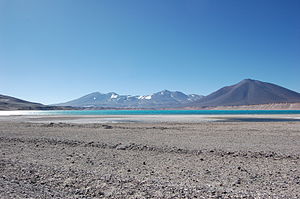
Atacama (region) / Naturen
Laguna Verde, en sø i Atacama
Atacama er en af Chiles femten regioner og har nummer III på den officielle liste. Den har et areal på 75.176 km² og består af tre provinser: Chañaral, Copiapó og Huasco. Den grænser mod nord op til Antofagasta, mod syd til Coquimbo, mod øst til provinserne Catamarca, La Rioja og San Juan i Argentina og mod vest til Stillehavet. Den regionale hovedstad er Copiapó, der ligger 806 km nord for landets hovedstad, Santiago.